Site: brandenburg
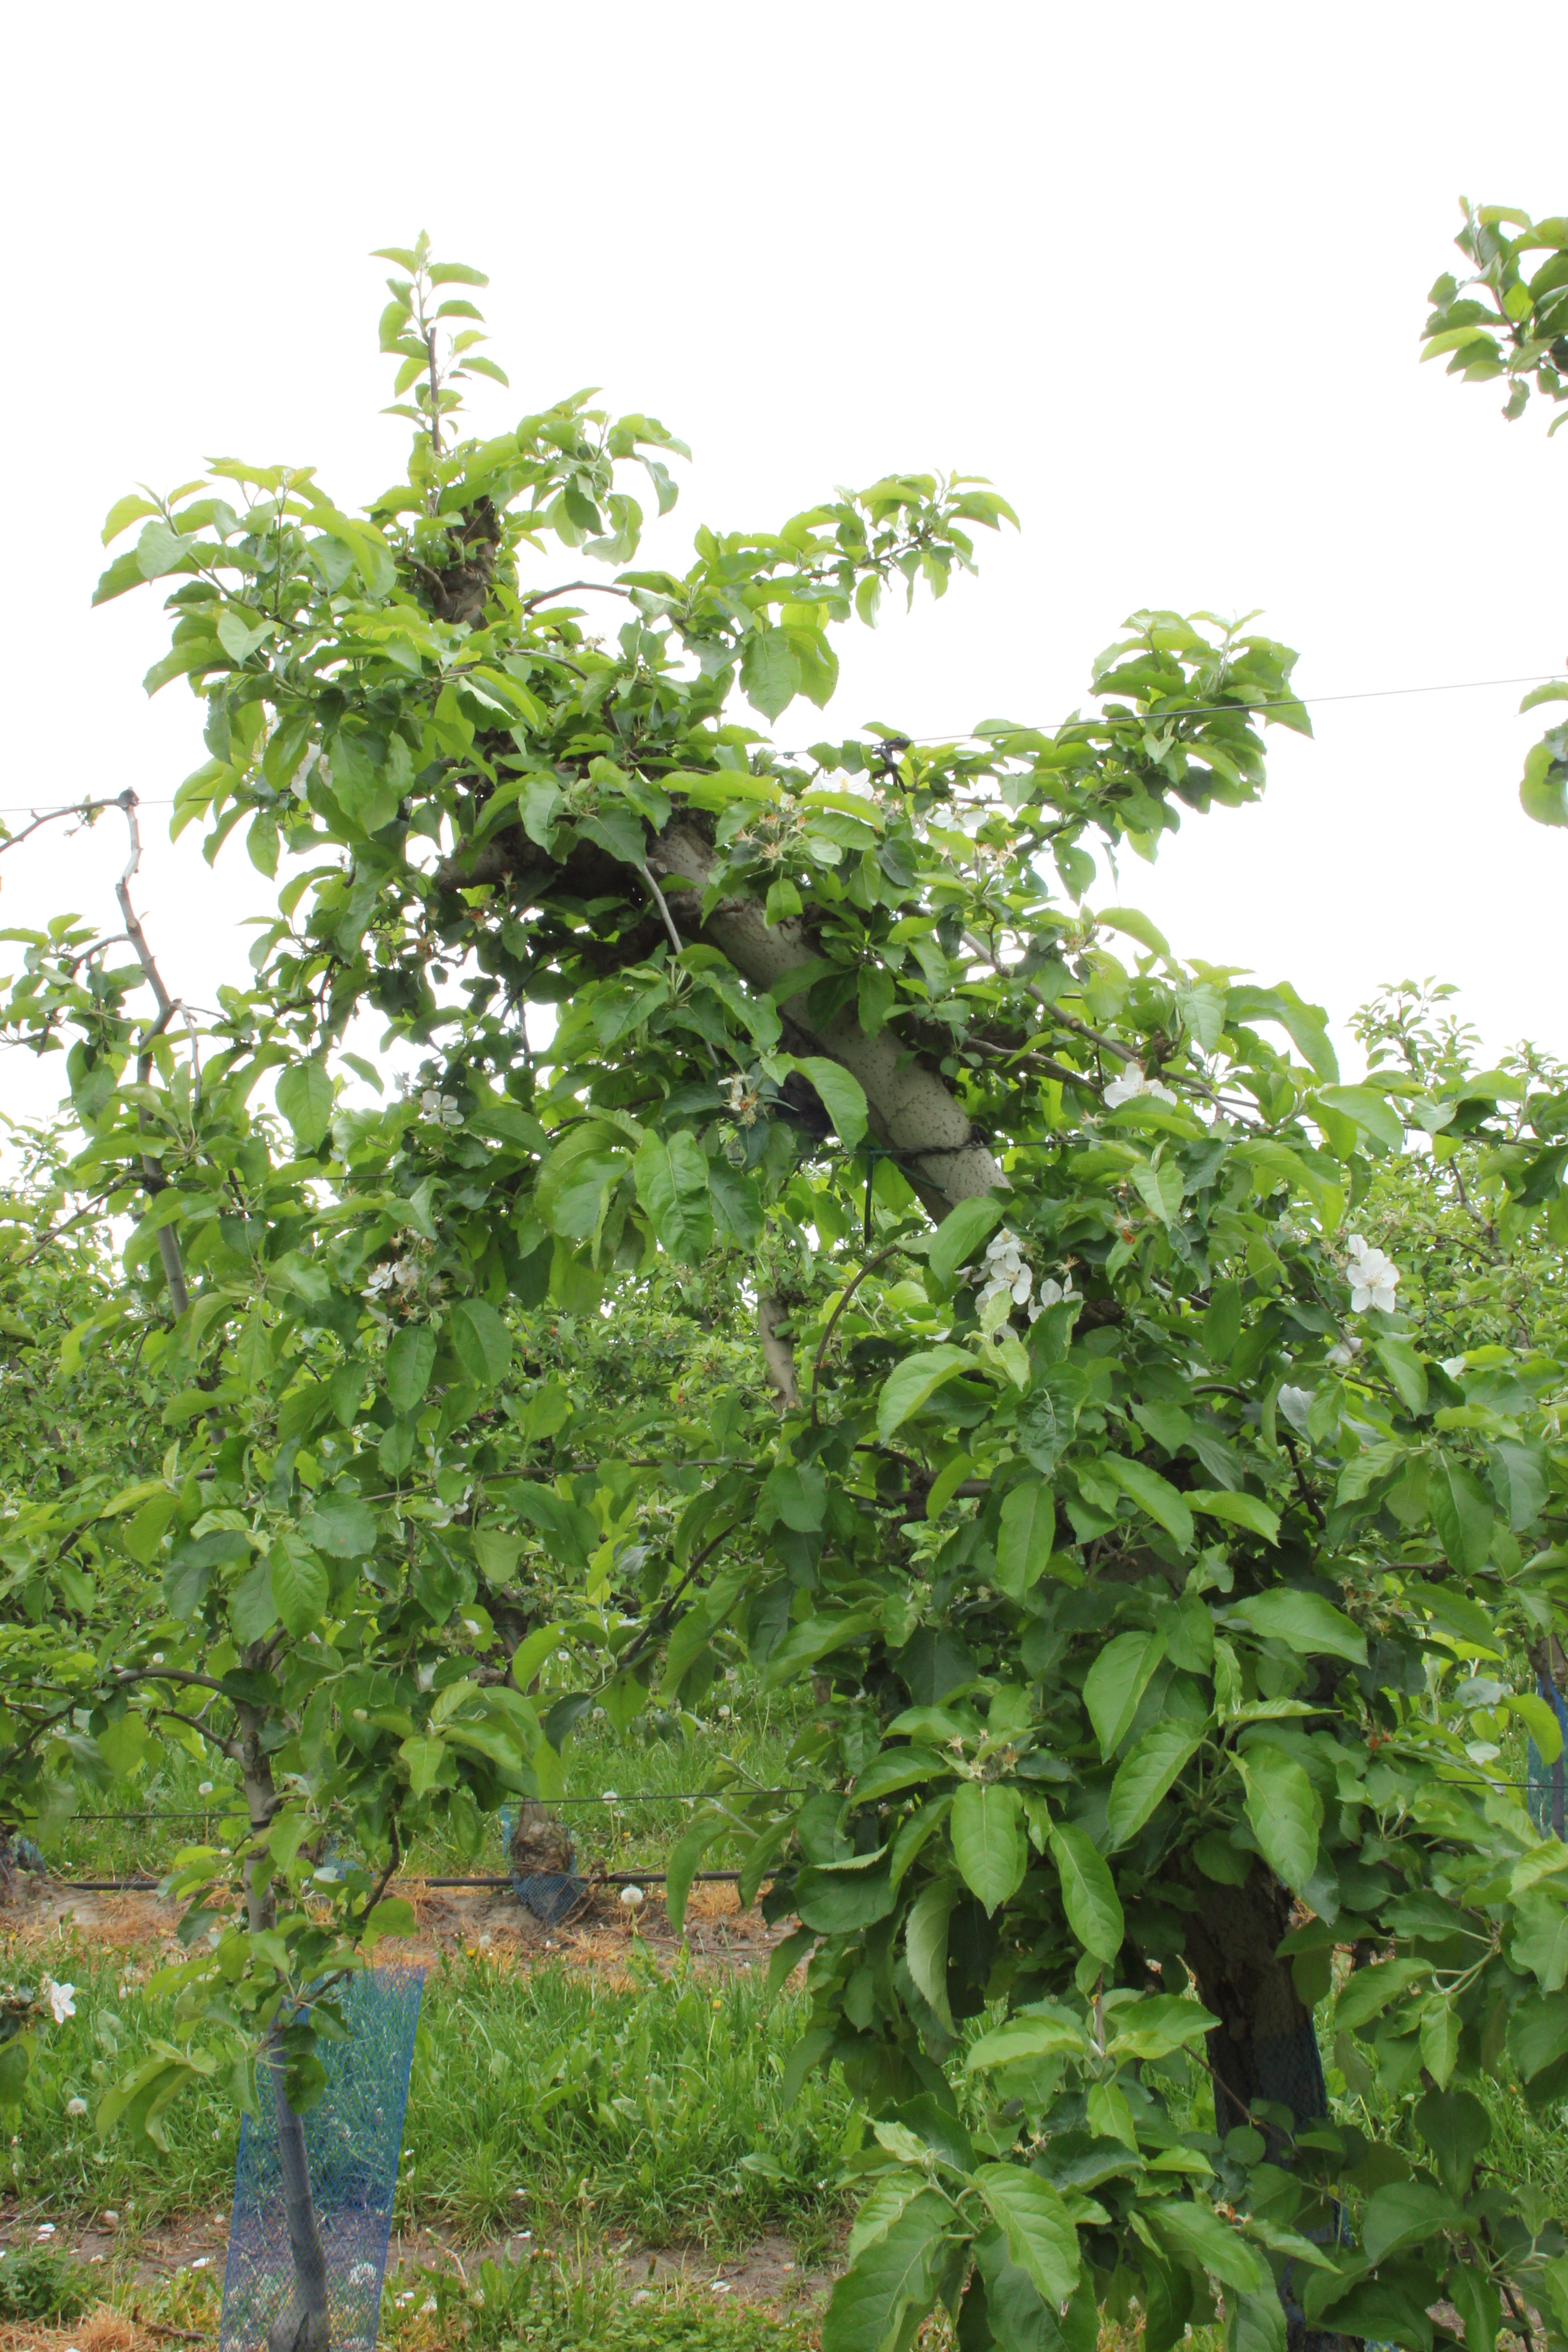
Growth stage (BBCH 67): Flowering